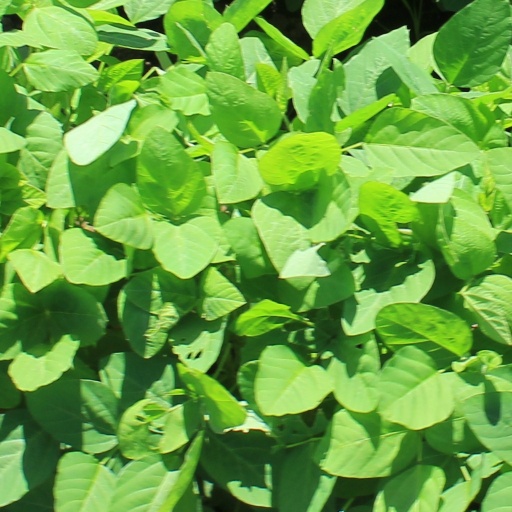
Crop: soybean